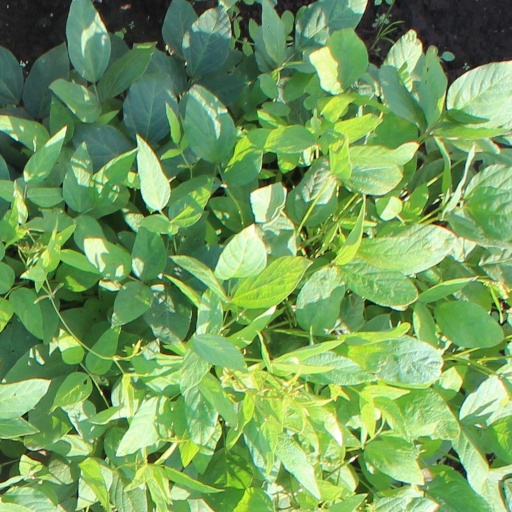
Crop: soybean